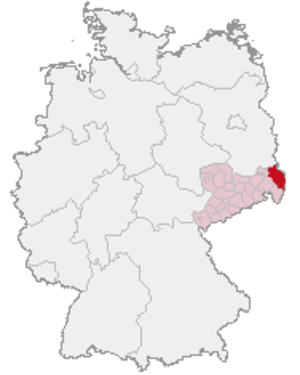
L'arrondissement de Haute-Lusace basse-silésienne, en allemand Niederschlesischer Oberlausitzkreis, est une division administrative allemande, située dans le land de Saxe qui a existé de 1994 à 2008.